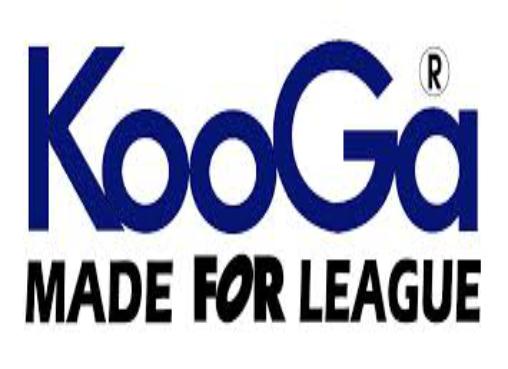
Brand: KooGa
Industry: Clothes